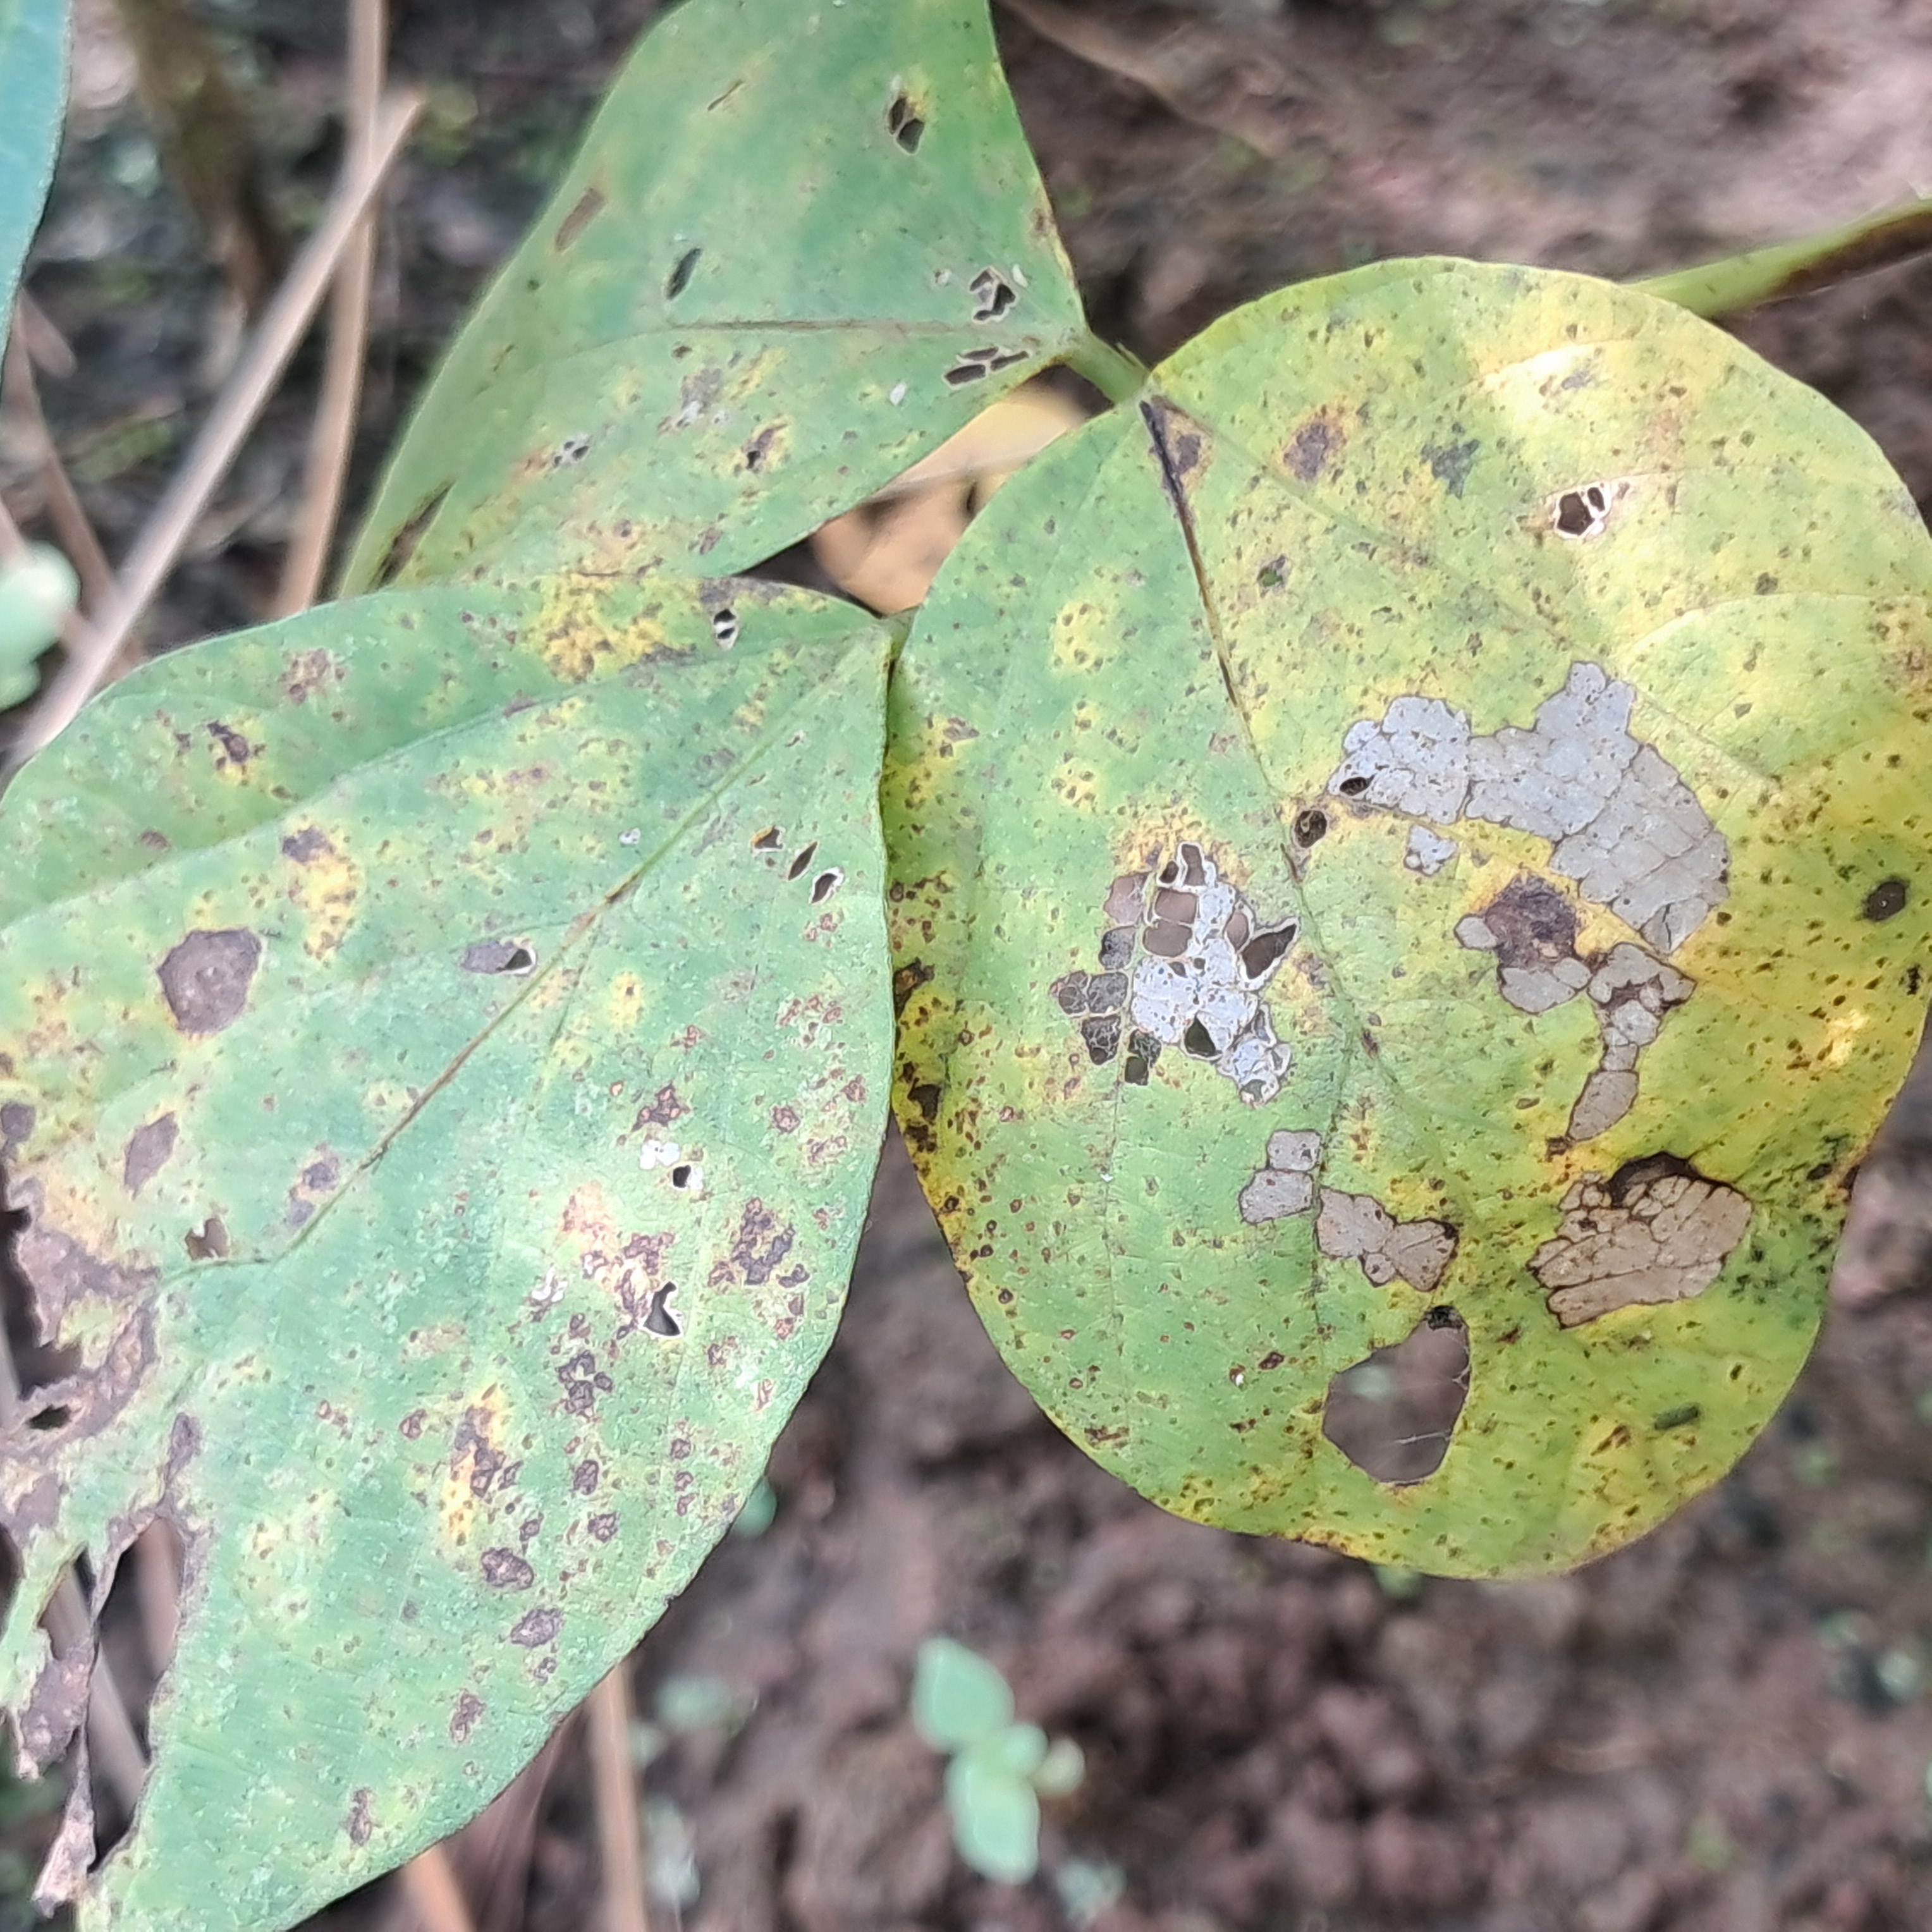
Label: Rust